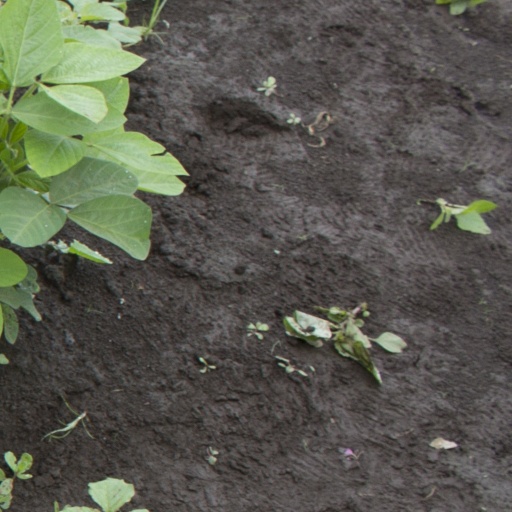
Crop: soybean